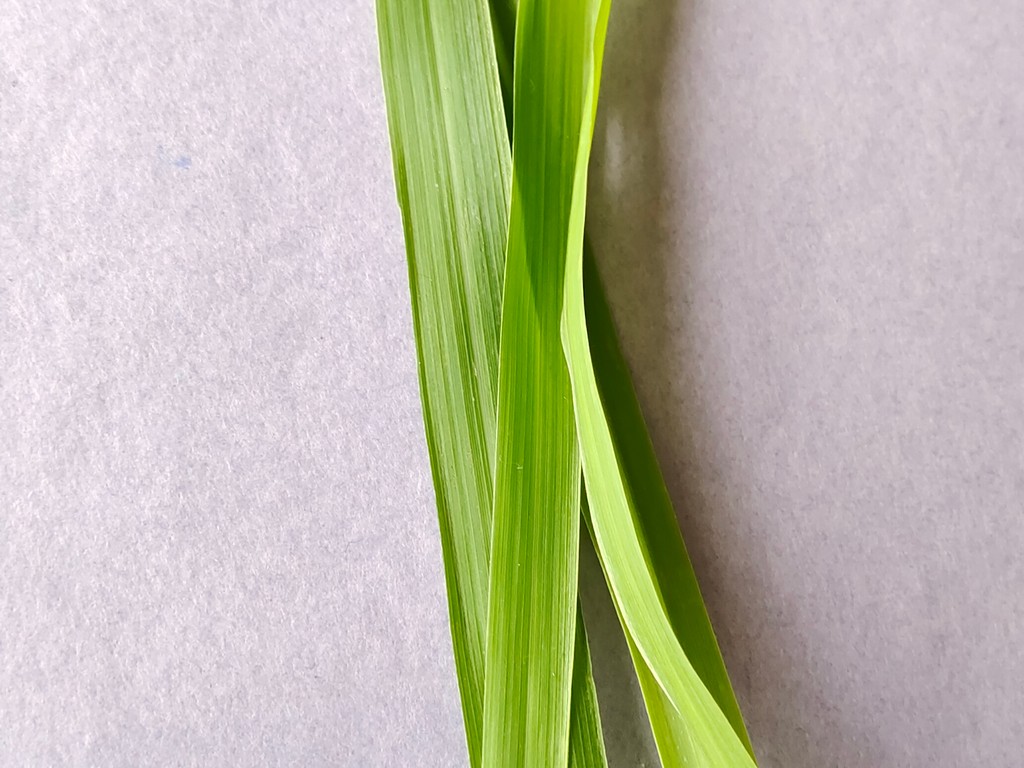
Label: Healthy